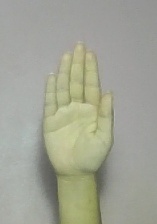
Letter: seen